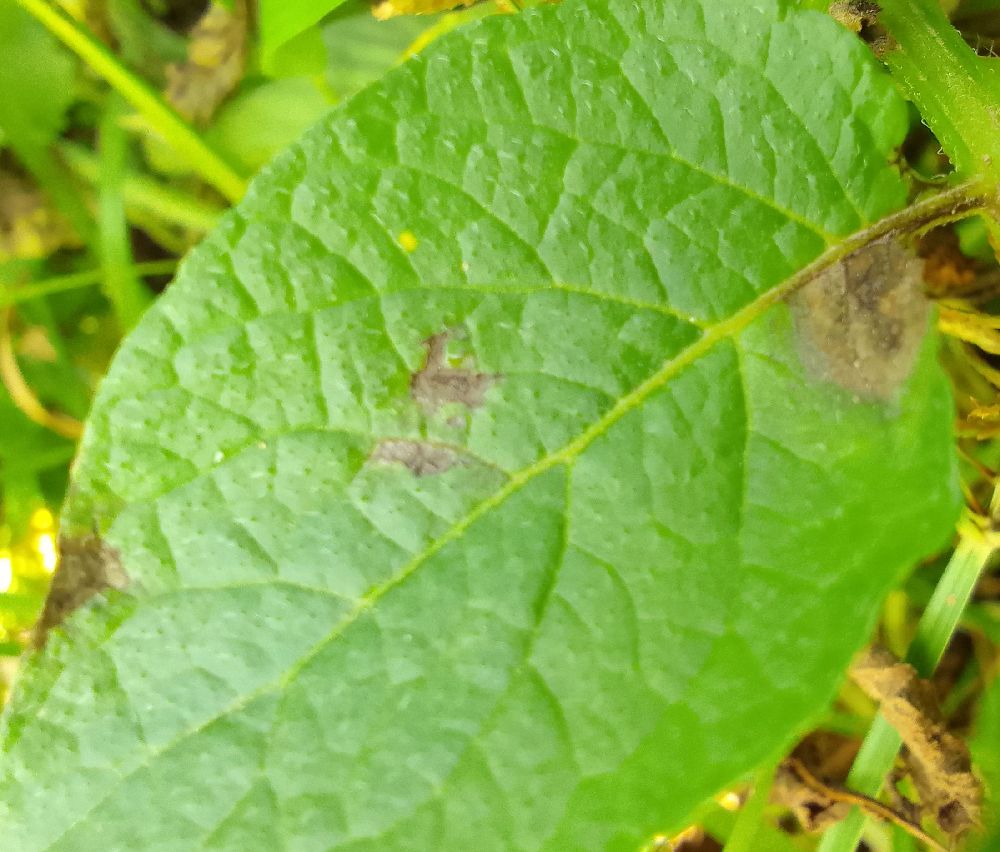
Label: Late blight